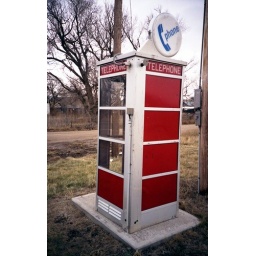
phone booth in the middle of nowhere on my cross country road trip